Thomas Meskill

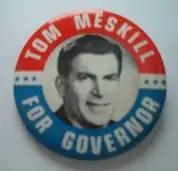
A lapel pin from Meskill's gubernatorial campaign

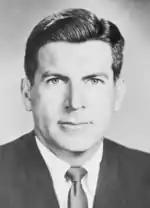
Meskill as a congressman

In 1958, Meskill made a failed bid for the Connecticut Senate. The following year, Meskill ran for the first time for the office of mayor of New Britain, Connecticut, but was defeated by 116 votes. Meskill served for two years as New Britain's assistant corporation counsel starting in 1960. He then won election and served a term as New Britain's mayor from 1962 to 1964. He was defeated for re-election and also failed in an attempt to win a campaign for Congress that same year. He served as New Britain's corporation counsel from 1965 to 1966. During 1965, Meskill was also a member of a state constitutional convention held in Hartford to draft a new Connecticut State Constitution in accordance with a United States Supreme Court ruling. In 1966, amid a Democratic sweep of the state, he was elected on the Republican Party ticket to serve as Representative for Connecticut's 6th congressional district. He served in the 90th and 91st Congresses, from January 3, 1967, to January 3, 1971. In 1970, Meskill ran for and was elected Governor of Connecticut, defeating Democratic Congressman Emilio Q. Daddario 53.76% to 46.23%. Meskill became the first Republican elected to the position since John Davis Lodge in 1950. He served from January 6, 1971, to January 8, 1975. He was the only Republican party nominee to win an election for governor in Connecticut between 1950 and 1994.